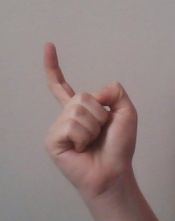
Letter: ra